Wheldrake

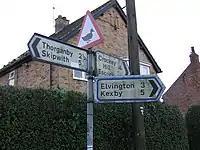
Minor roads of Wheldrake

Wheldrake is in the southern part of the Vale of York. It is situated to the south east of York. It lies between the A19 trunk road and the River Derwent and is reached by an unclassified road which leaves the A19 at Crockey Hill. Minor roads to Thorganby, Elvington and Escrick meet at Wheldrake.